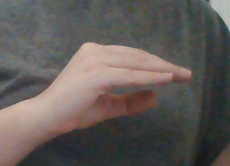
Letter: jeem